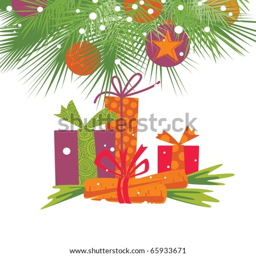
greeting card with a christmas tree and gifts